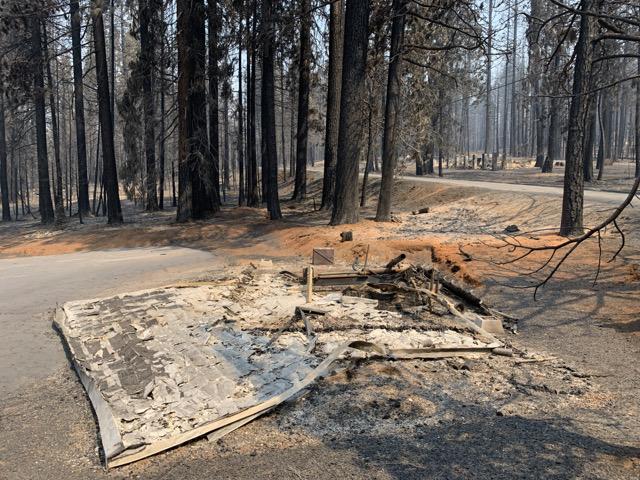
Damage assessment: destroyed